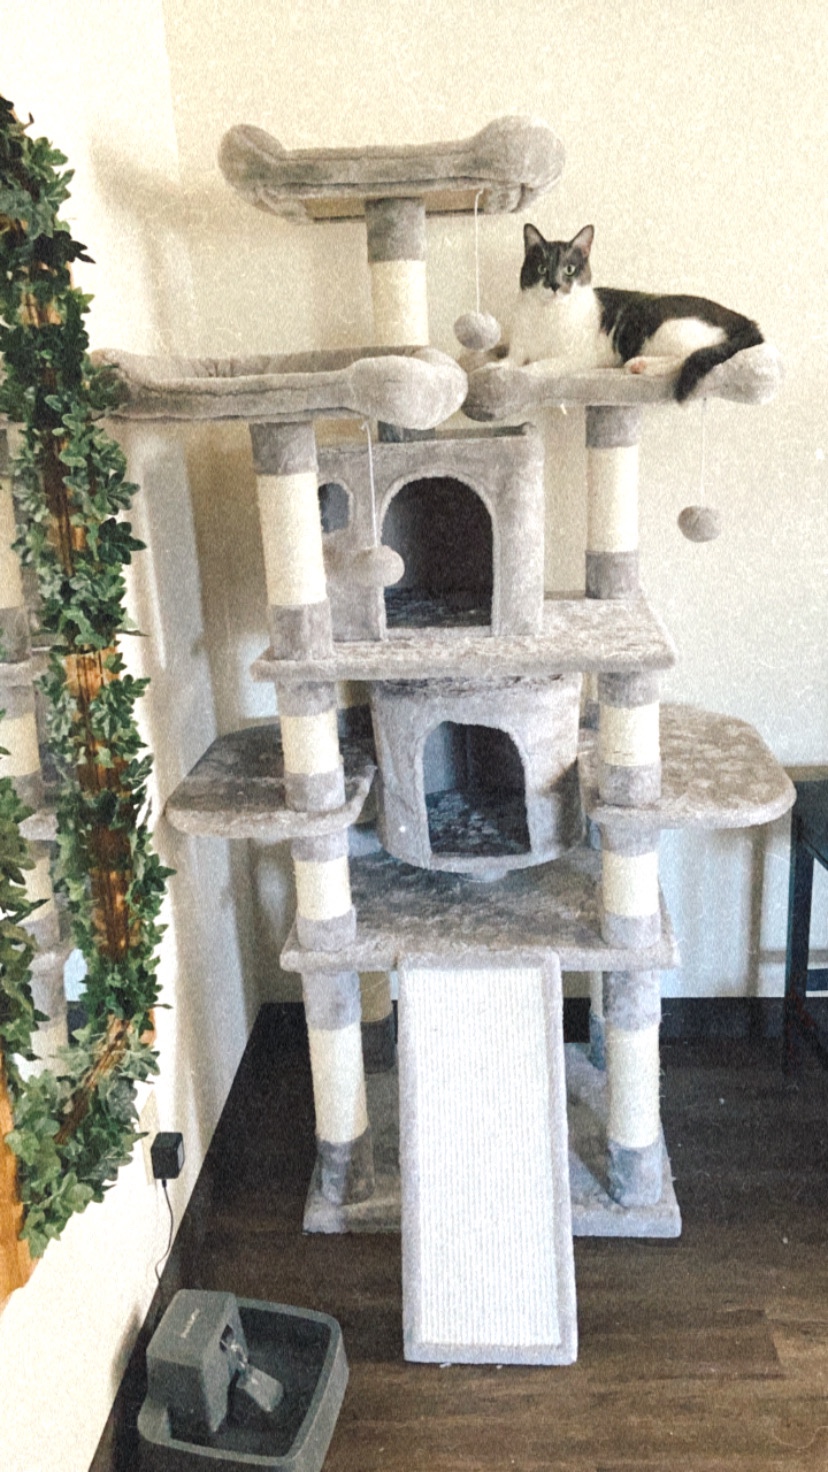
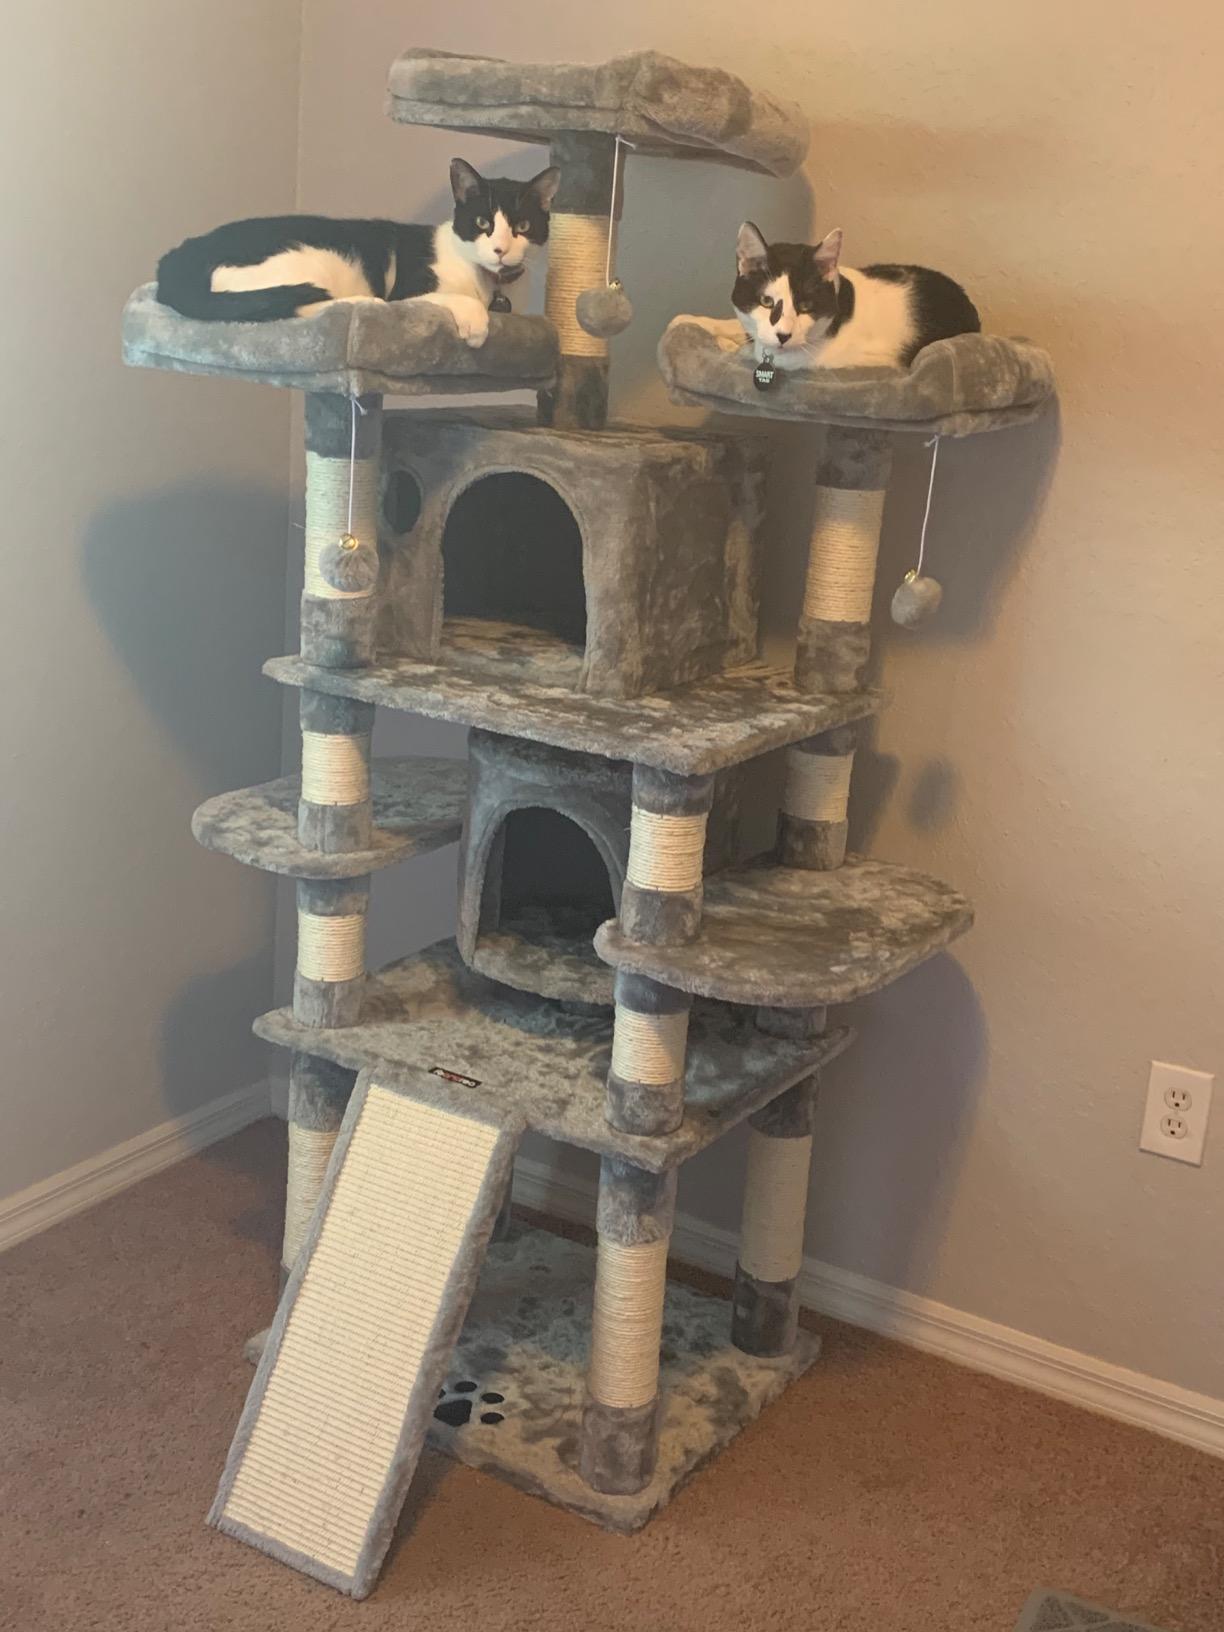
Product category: items_cat tree
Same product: yes